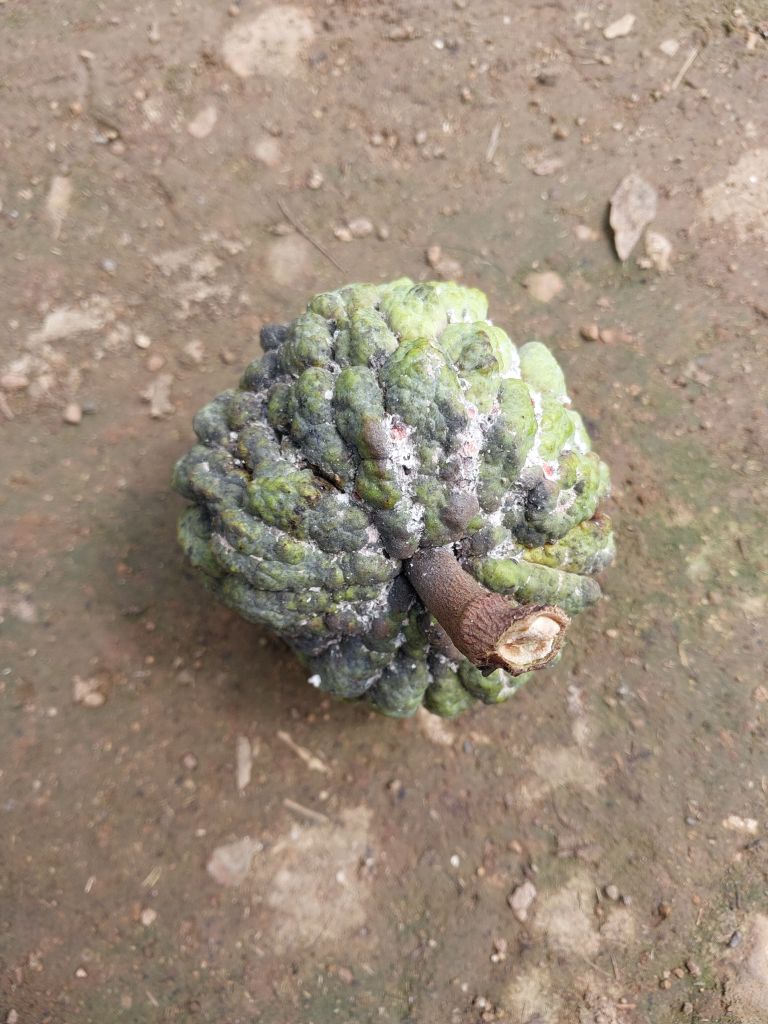
Disease label: Blank Canker